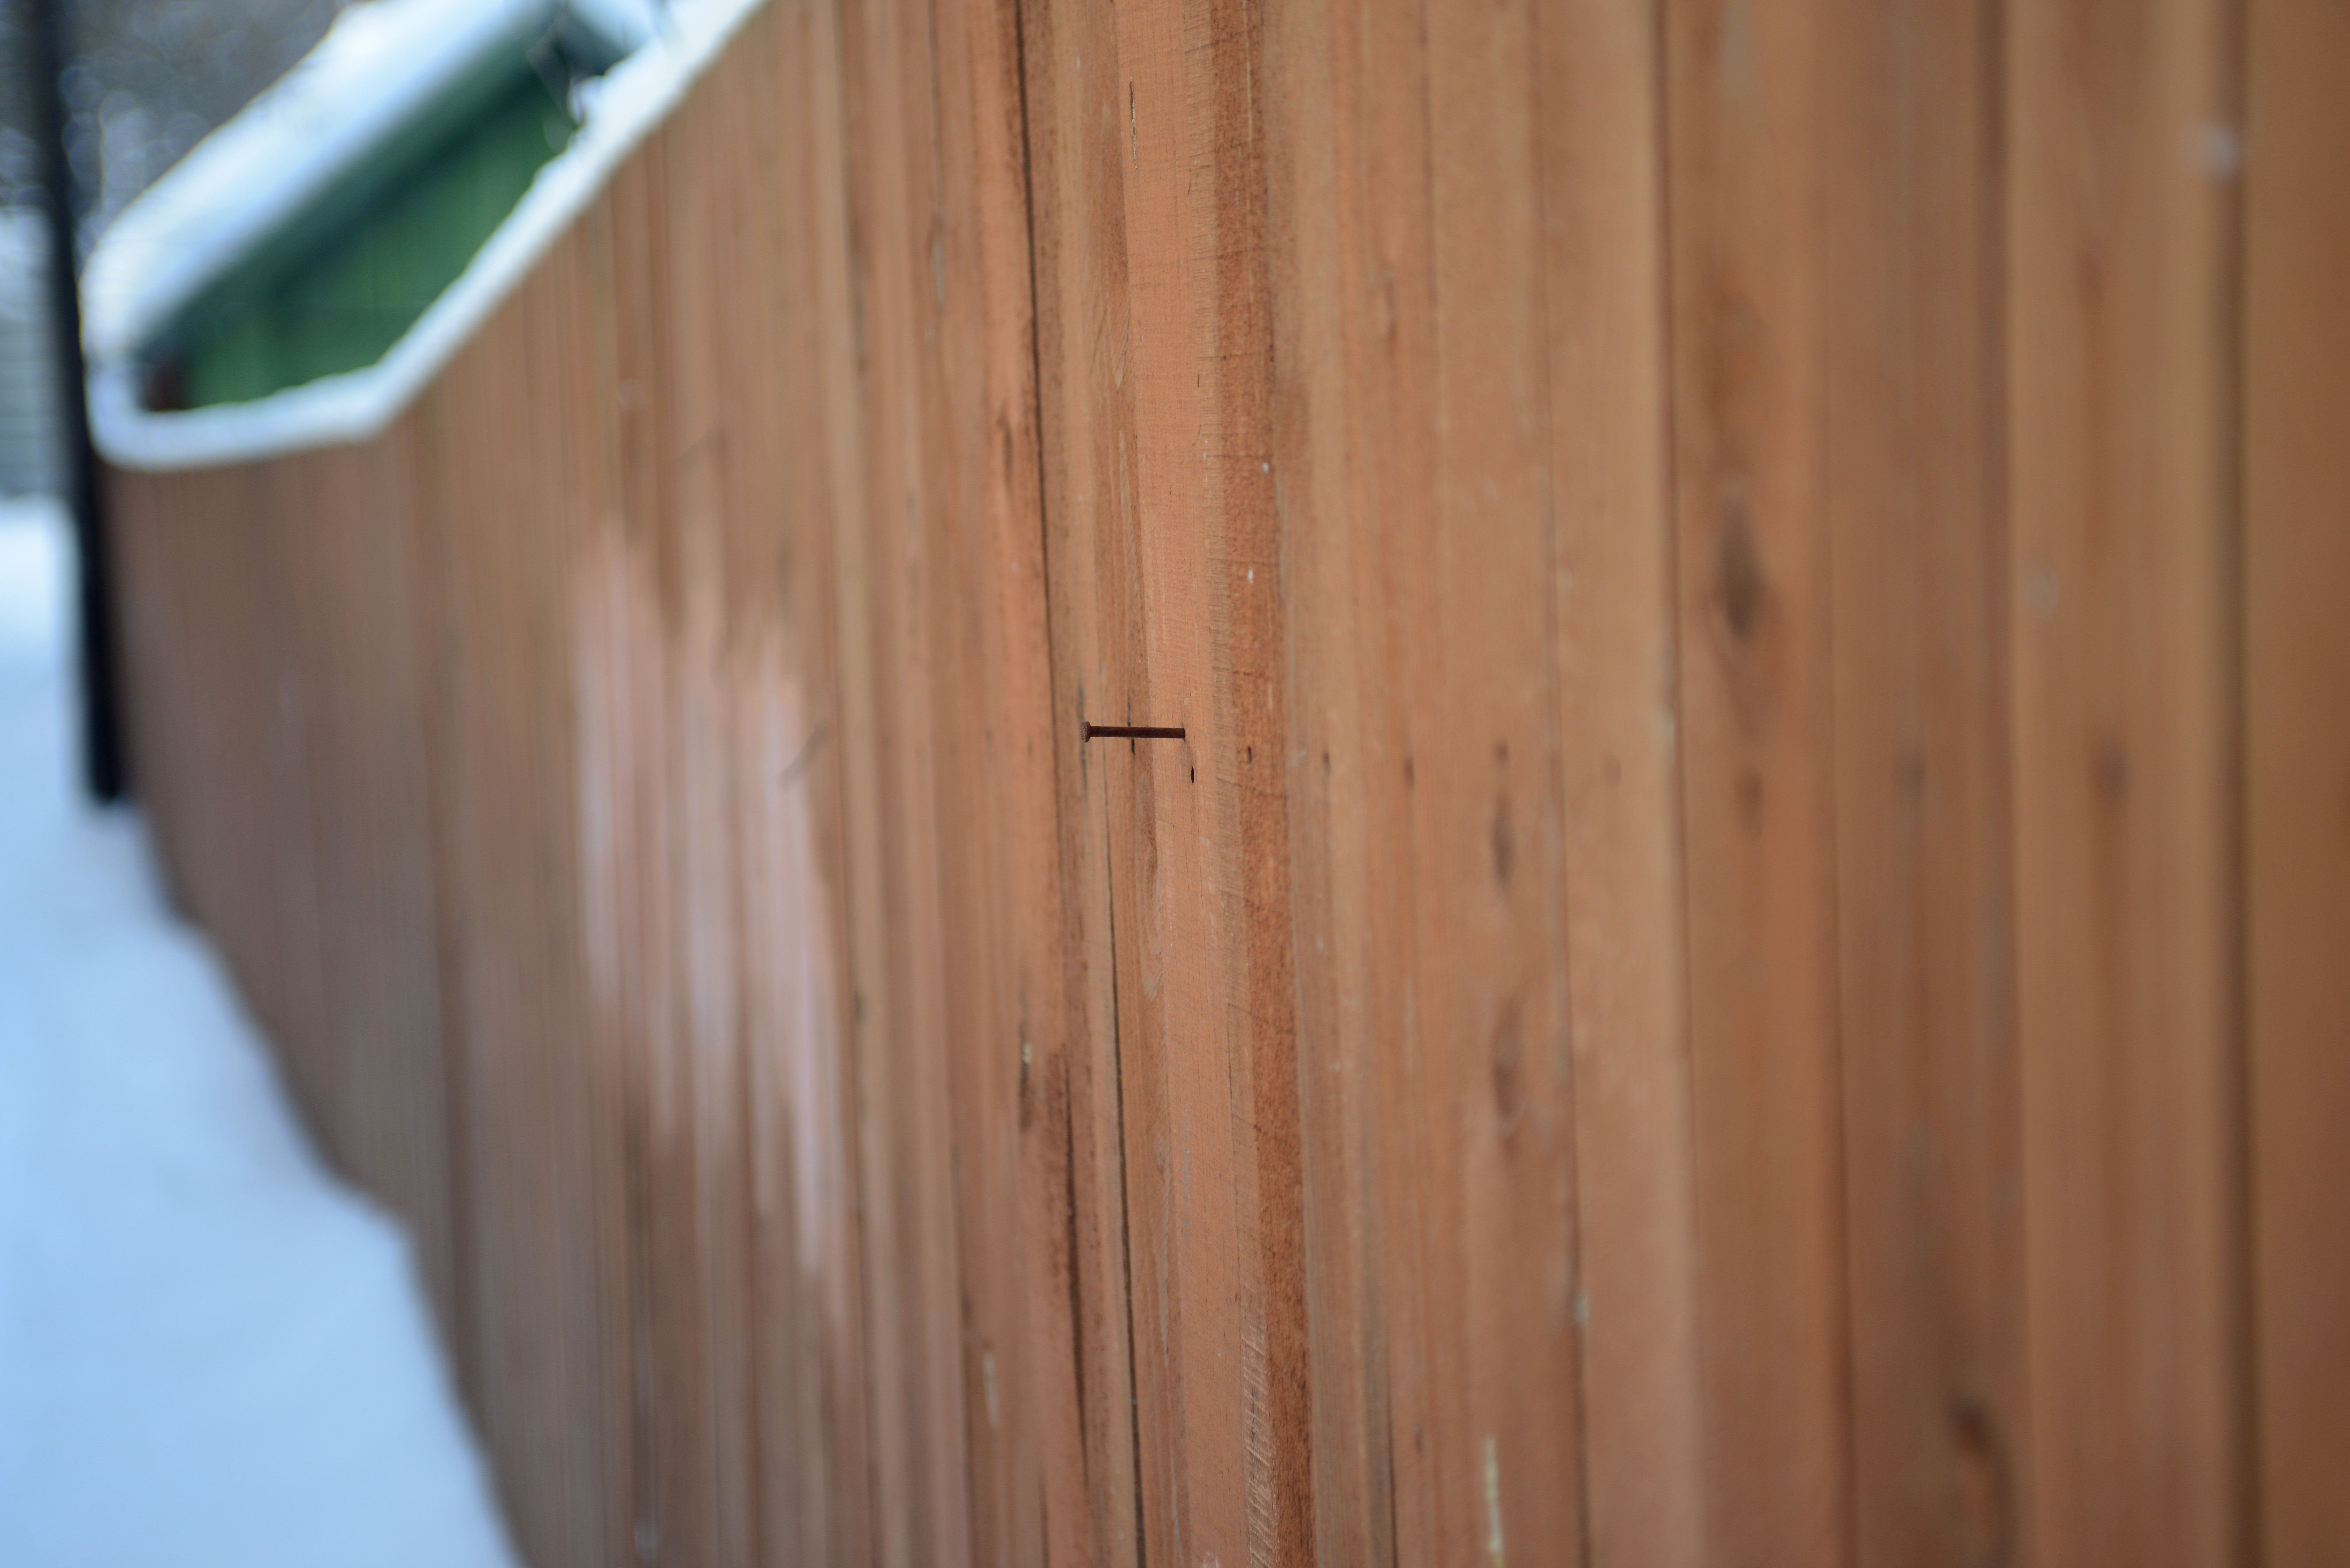
wood, floor, europe, nikon, furniture, door, product, hardwood, 28, nikkor, russia, d800, nikond800, moscowregion, nikkor357028, 3570, choboty, flooring, plywood, wood flooring, outdoor structure, laminate flooring, wood stain